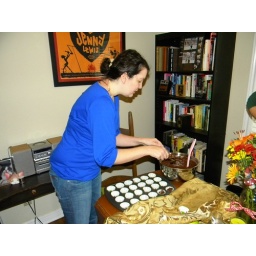
Adding the batter to the cake tray. First batch almost ready to go in the oven